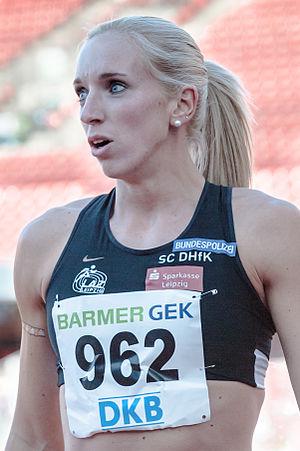
Cindy Roleder est une athlète allemande, spécialiste du 100 mètres haies. Elle est vice-championne du monde de la discipline en 2015 à Pékin.